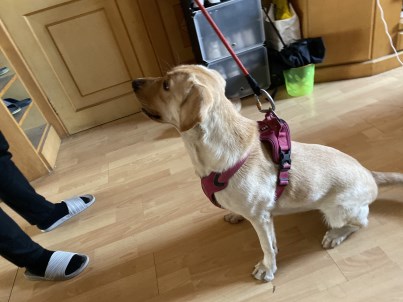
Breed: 3580-n000122-Labrador_retriever